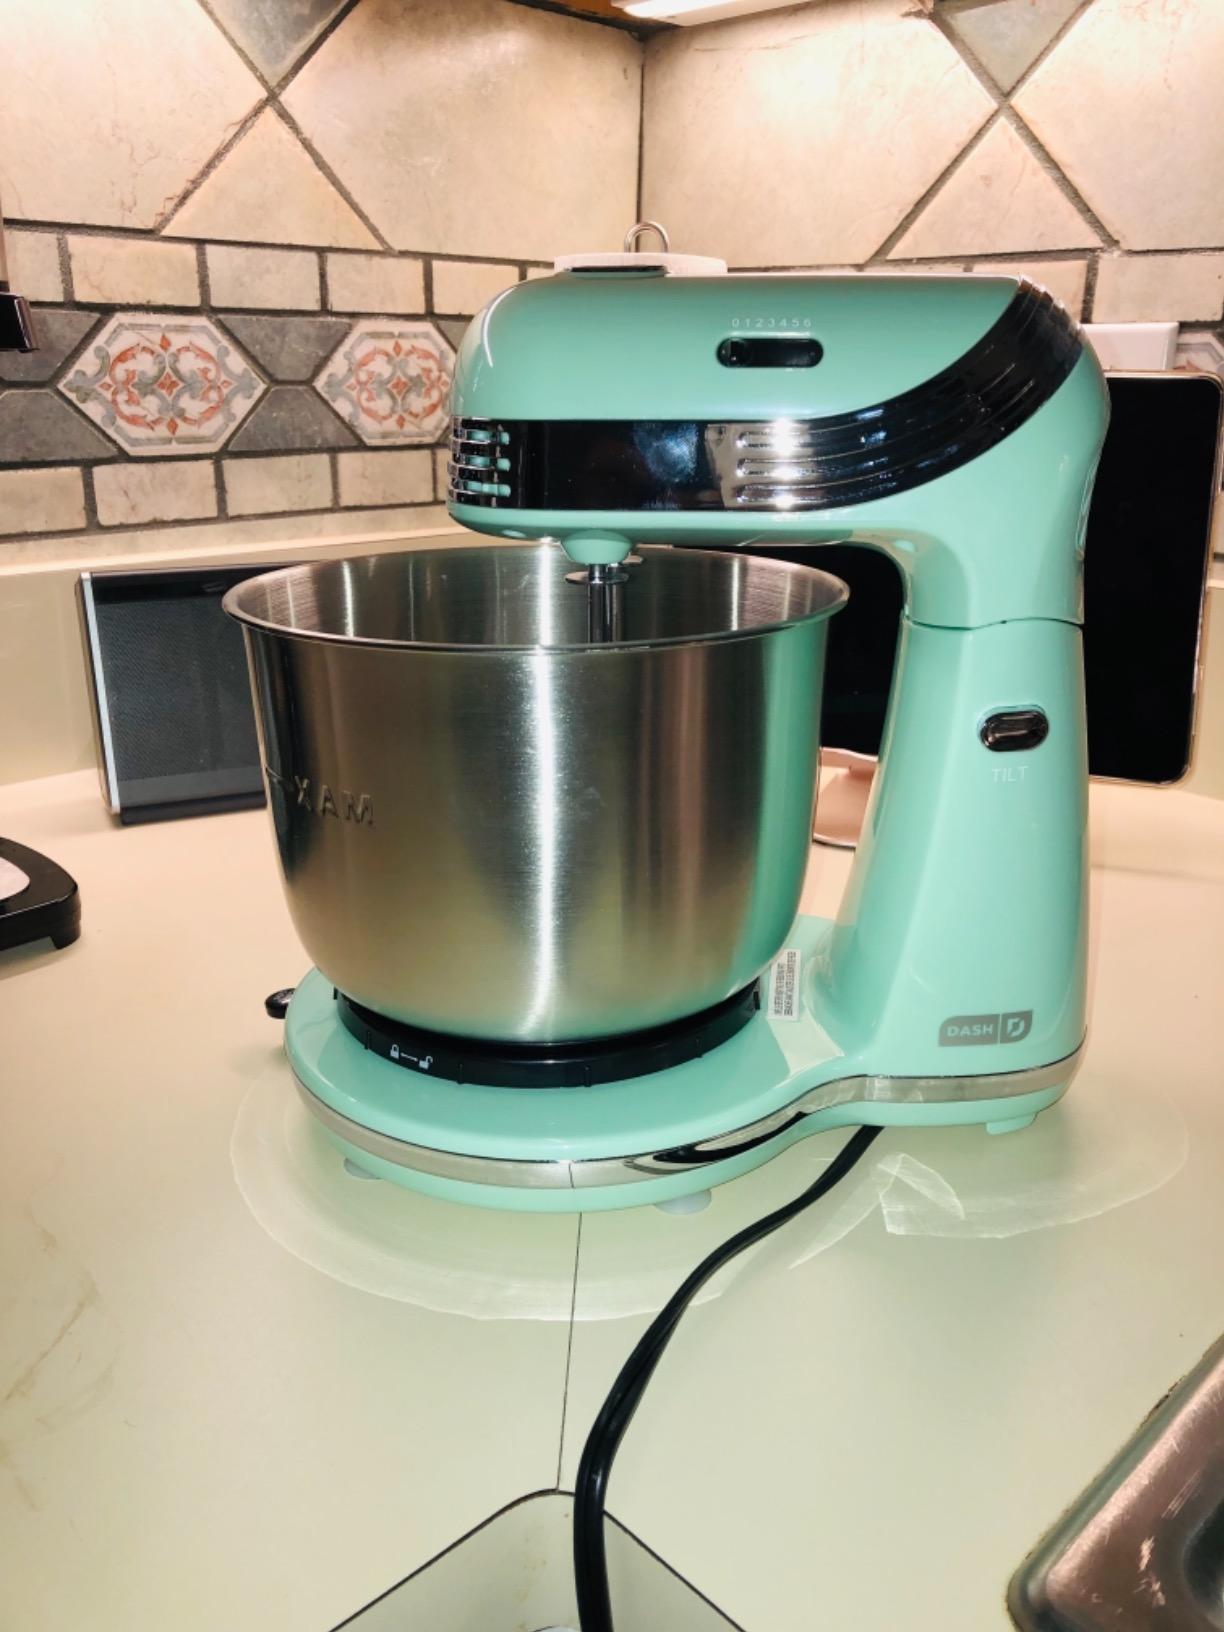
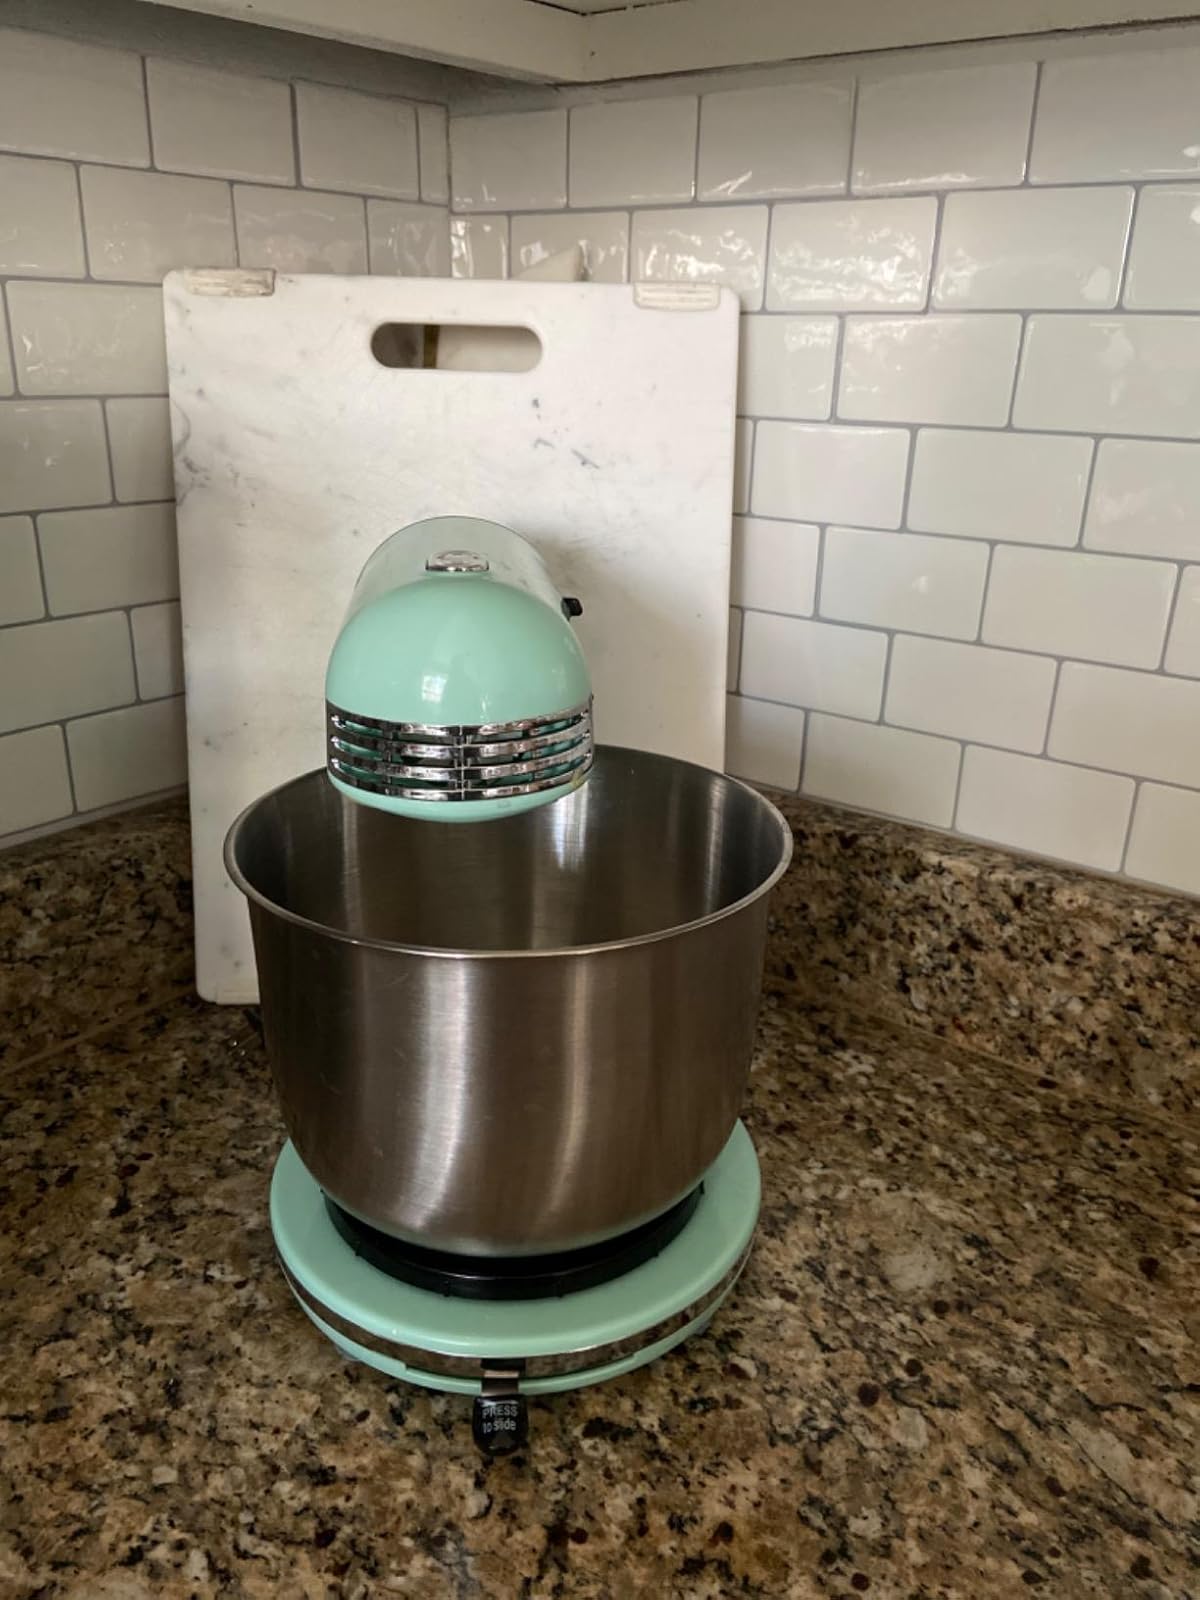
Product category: items_mixer
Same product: yes